Tephritini

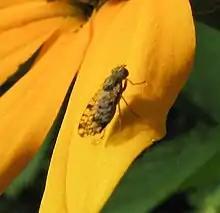
"Dioxyna picciola"

Tephritini is a tribe of fruit flies in the family Tephritidae. There are about 80 genera and some 1000 described species in Tephritini.